Angel hair (folklore)

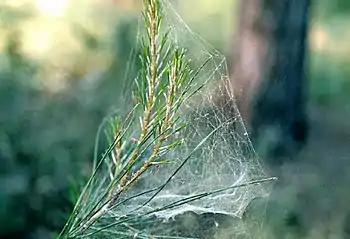
A spiderweb, one of the potential causes of Angel hair phenomena

Angel hair, siliceous cotton, or Mary's yarn is a sticky, fibrous substance reported in connection with UFO sightings, or manifestations of the Virgin Mary. It has been described as being like a cobweb or a jelly.